Abscission

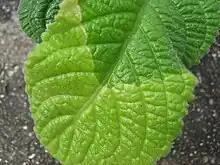
"Streptocarpus" leaf showing abscission line in response to reduced day length

The reduction of chlorophyll production in leaves due to decreased sunlight in the autumn explains why some leaves turn yellow. However, the yellow color can attract aphids, so some trees turn the leaves red instead by injecting a bright pigment. The loss of chlorophyll may also contribute to the abscission process.